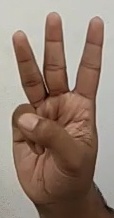
ASL sign: W